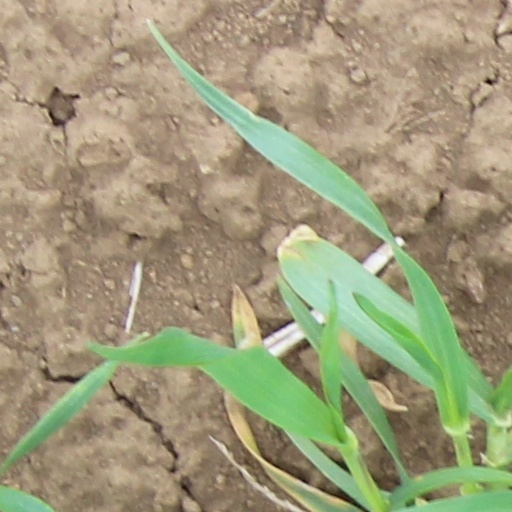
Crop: wheat